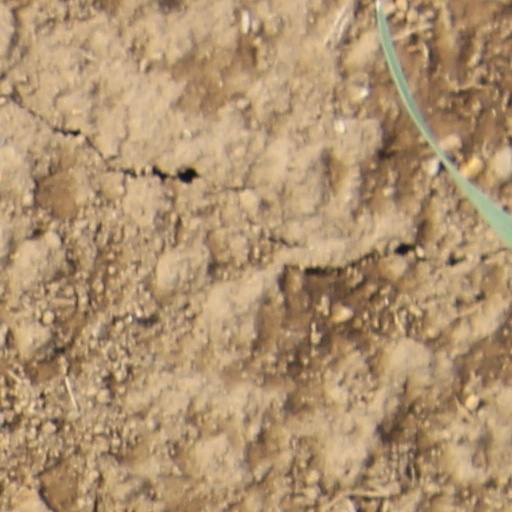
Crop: wheat